Utagawa Kunimasa

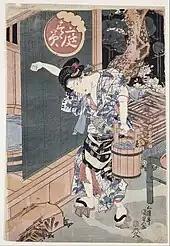
"The garden bathtub"

Kunimasa is especially known for his "yakusha-e" portrait prints of kabuki actors, and for his "bijin-ga" pictures of beautiful women. Richard Lane described his style as striving to "combine the intensity of Sharaku with the decorative pageantry of his master Toyokuni". Those who make such comparison often say he failed to achieve the level of Sharaku's intensity.